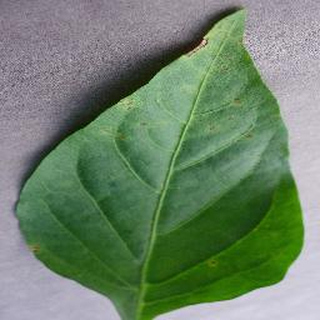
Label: healthy_bell_pepper